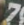
Number: 7